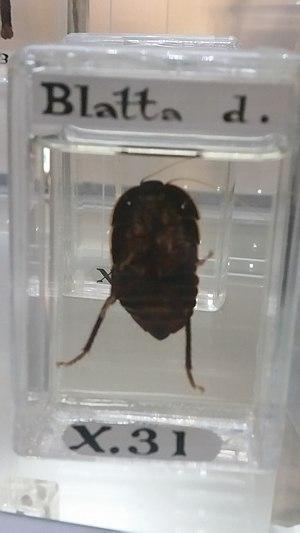
Calolampra est un genre de blattes de la famille des blabéridés
Calolampra elegans est une espèce de blattes de la famille des blabéridés. Elle est trouvée au Queensland, en Australie.